ʻImiloa Astronomy Center

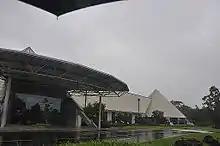
Imiloa Astronomy Center "shines" even when it rains.

ʻImiloa Astronomy Center is an astronomy and culture education center located in Hilo, Hawaii. Conceived by founding Director George Jacob in 2001, it features exhibits and shows dealing with Hawaiian culture and history, astronomy (particularly at the Mauna Kea Observatories), and the overlap between the two.